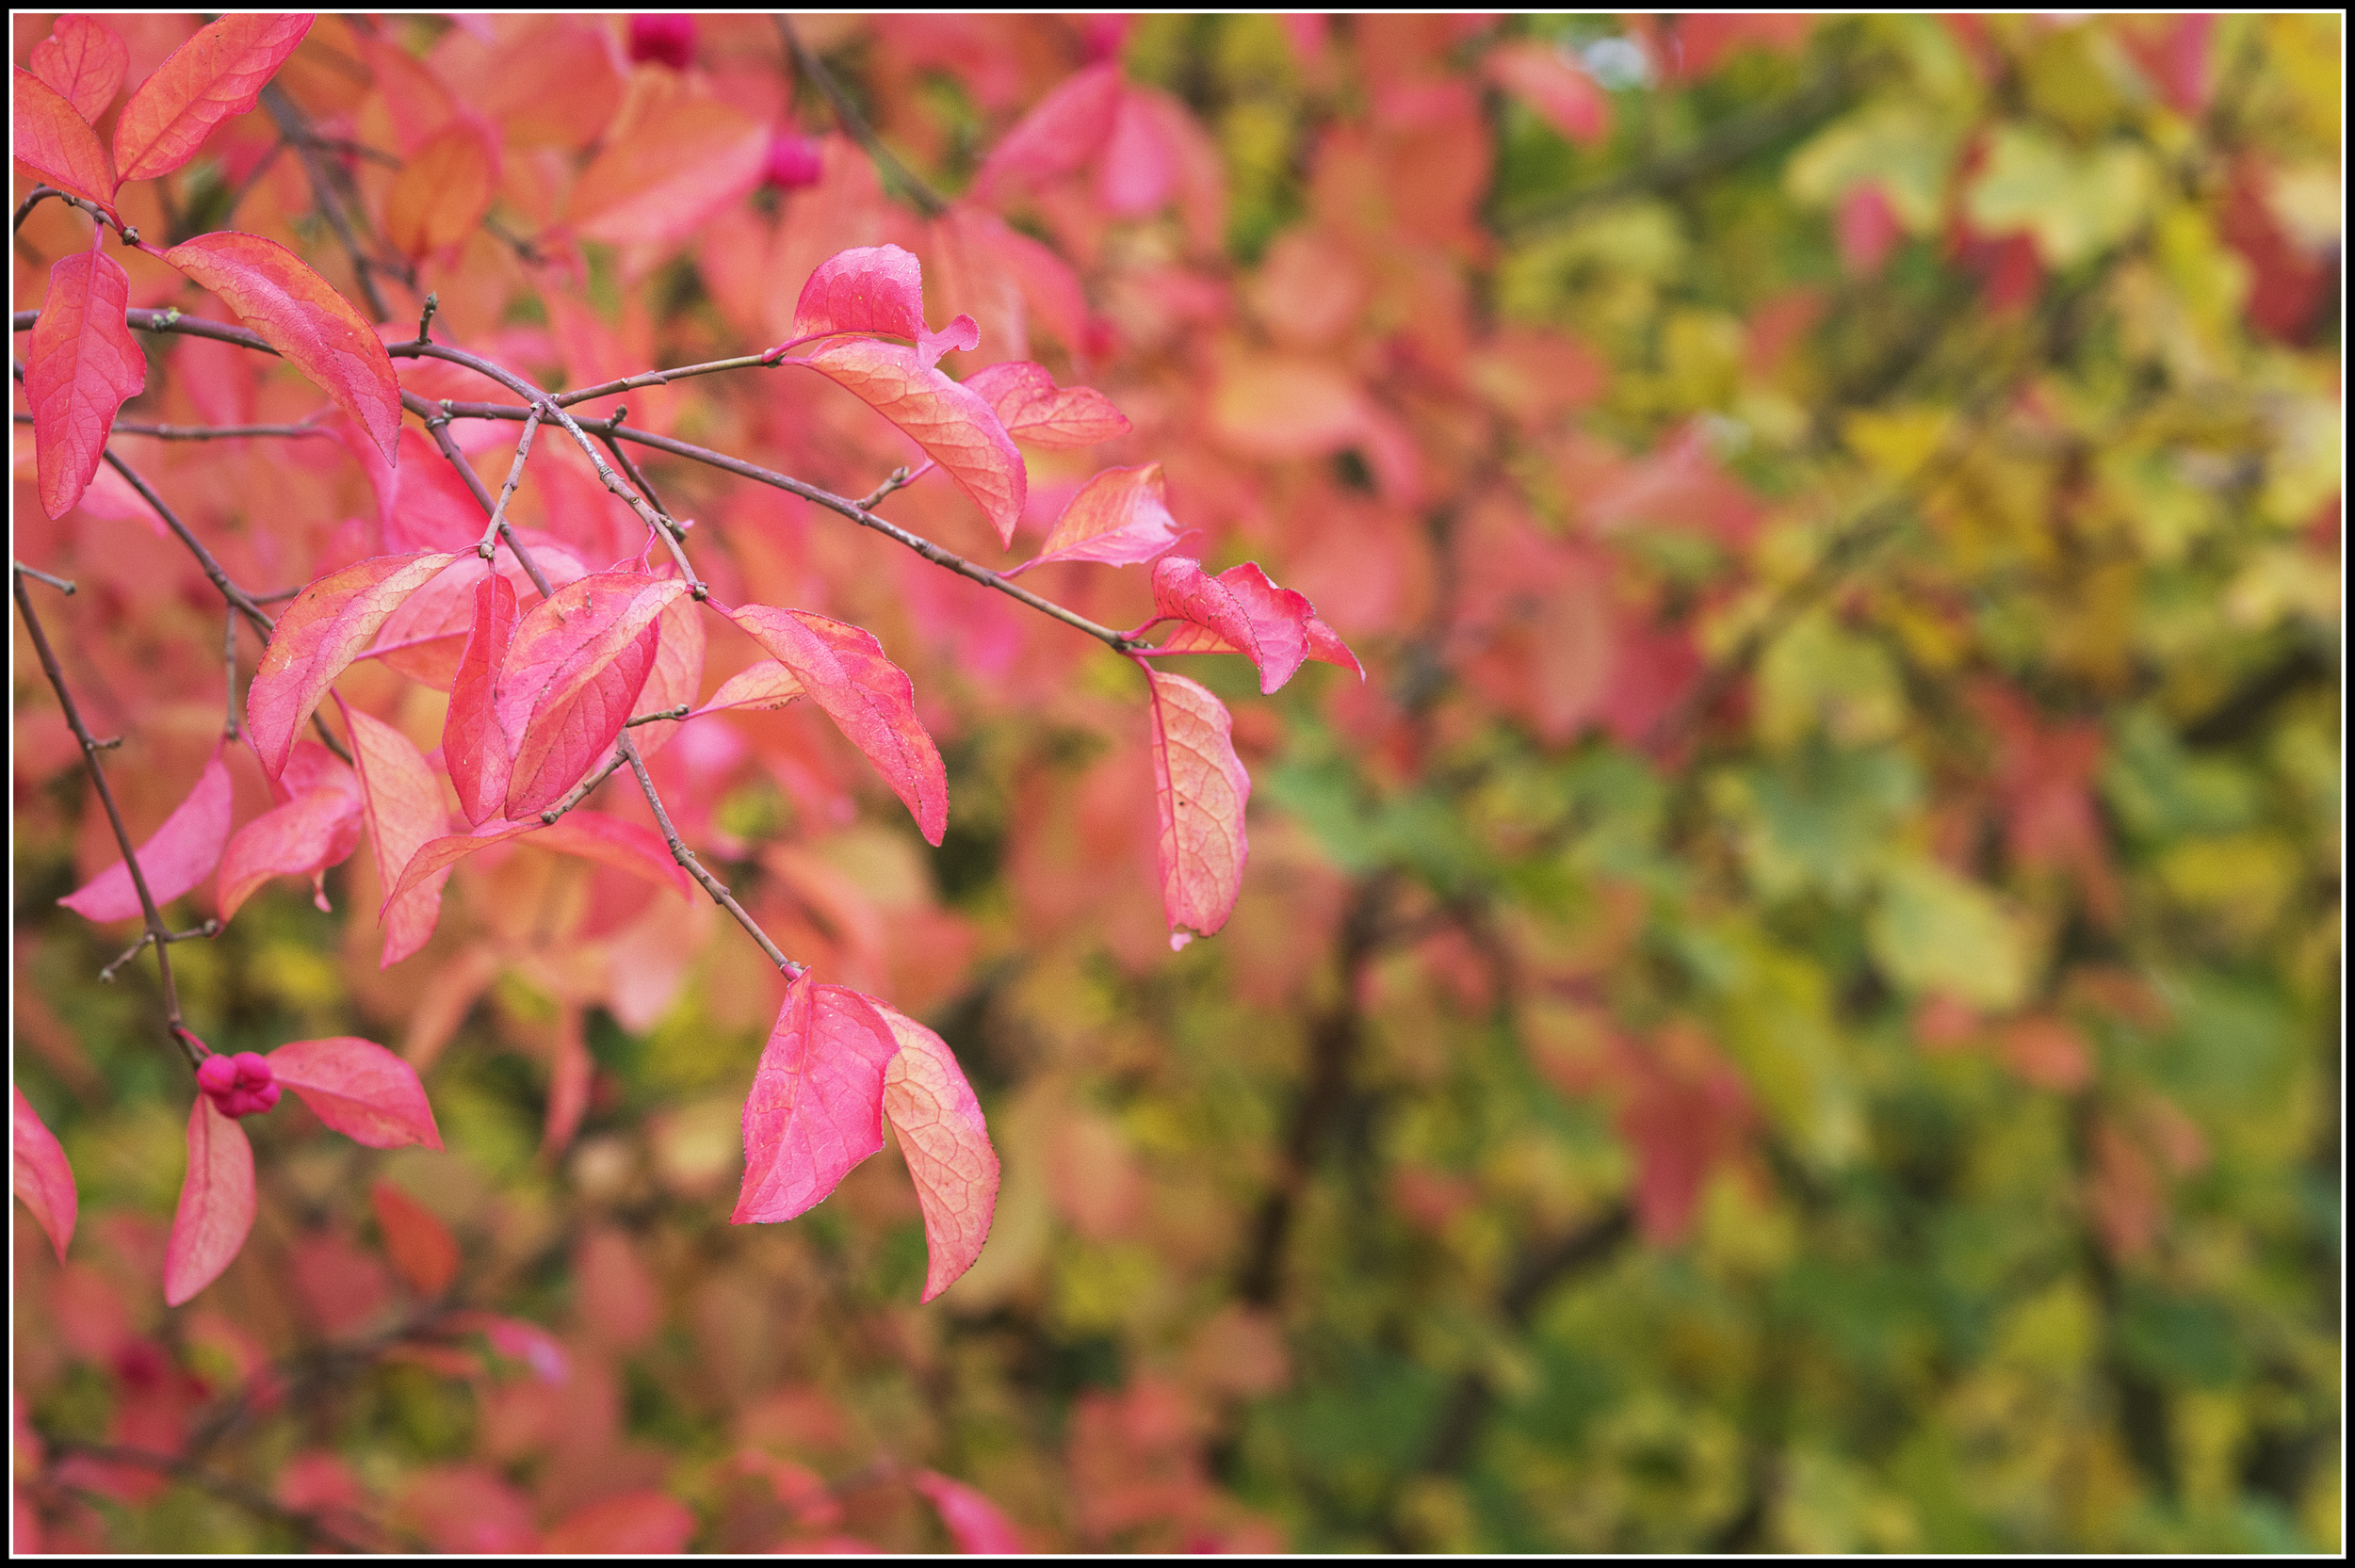
tree, nature, branch, blossom, plant, leaf, flower, bush, green, red, autumn, botany, flora, season, maple tree, leaves, shrub, pentax, sigma, wakefield, delicate, outwood, flowering plant, woody plant, land plant